Navri Mile Navryala

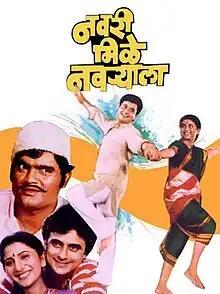
Theatrical release poster

Navri Mile Navryala (translation: "The Groom Finds A Bride") is a 1984 Indian Marathi-language comedy film written and directed by Sachin Pilgaonkar and produced by Satish Kulkarni under the production banner of Shree Tulsi Productions. The film stars an ensemble cast of Ashok Saraf, Sachin Pilgaonkar, Supriya Pilgaonkar, Nivedita Joshi, Sanjay Jog, Neelima Parandekar, Shrikant Moghe, Ashalata Wabgaonkar, Jairam Kulkarni and Daya Dongre. Anil-Arun composed the music, and the film garnered critical acclaim upon its release."